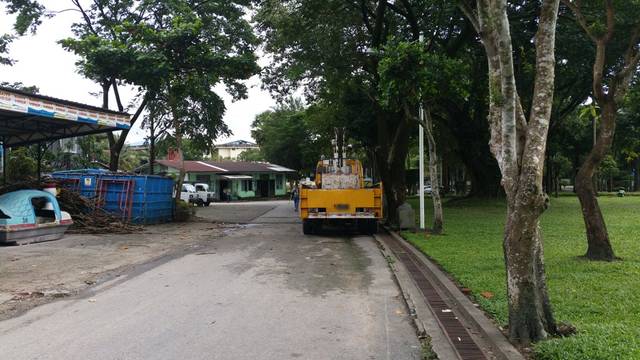
Region: Myanmar
Coordinates: 16.794, 96.15